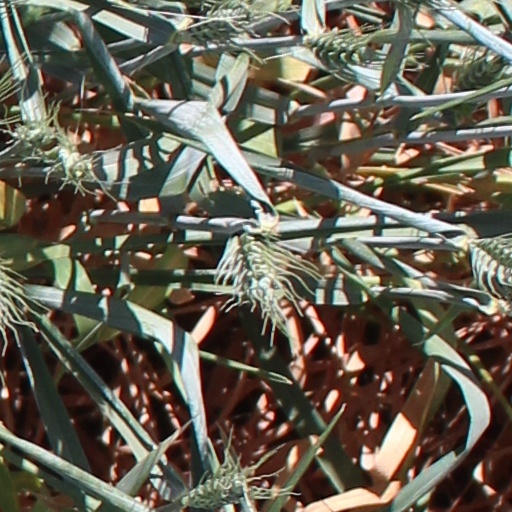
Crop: wheat